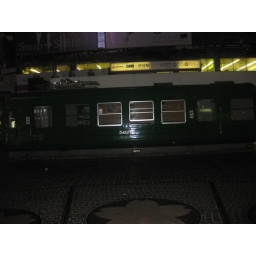
Old train car in the heart of the Shibuya District